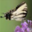
Label: butterfly